John Reinhard Weguelin

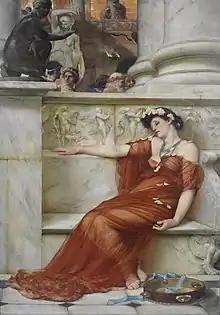
"The Tired Dancer" (1879).

Weguelin's early works could be considered classicist, reconstructing images of daily life from Greek and Roman times. However, his work reflected a free adaptation of the pagan spirit of classical art, instead of adhering to a strictly historical interpretation. Writing in 1904, art critic Alfred Lys Baldry described Weguelin as "a painter of classic abstractions."